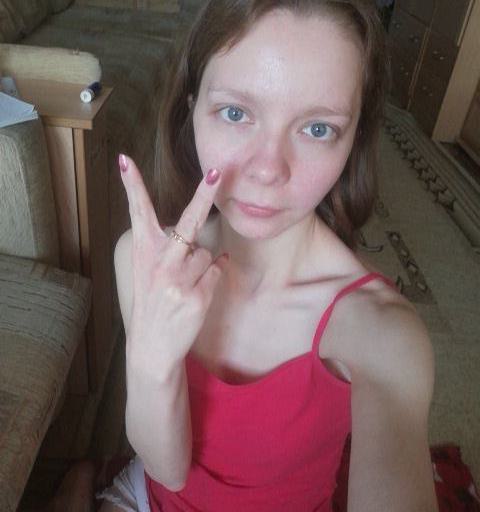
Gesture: peace_inverted